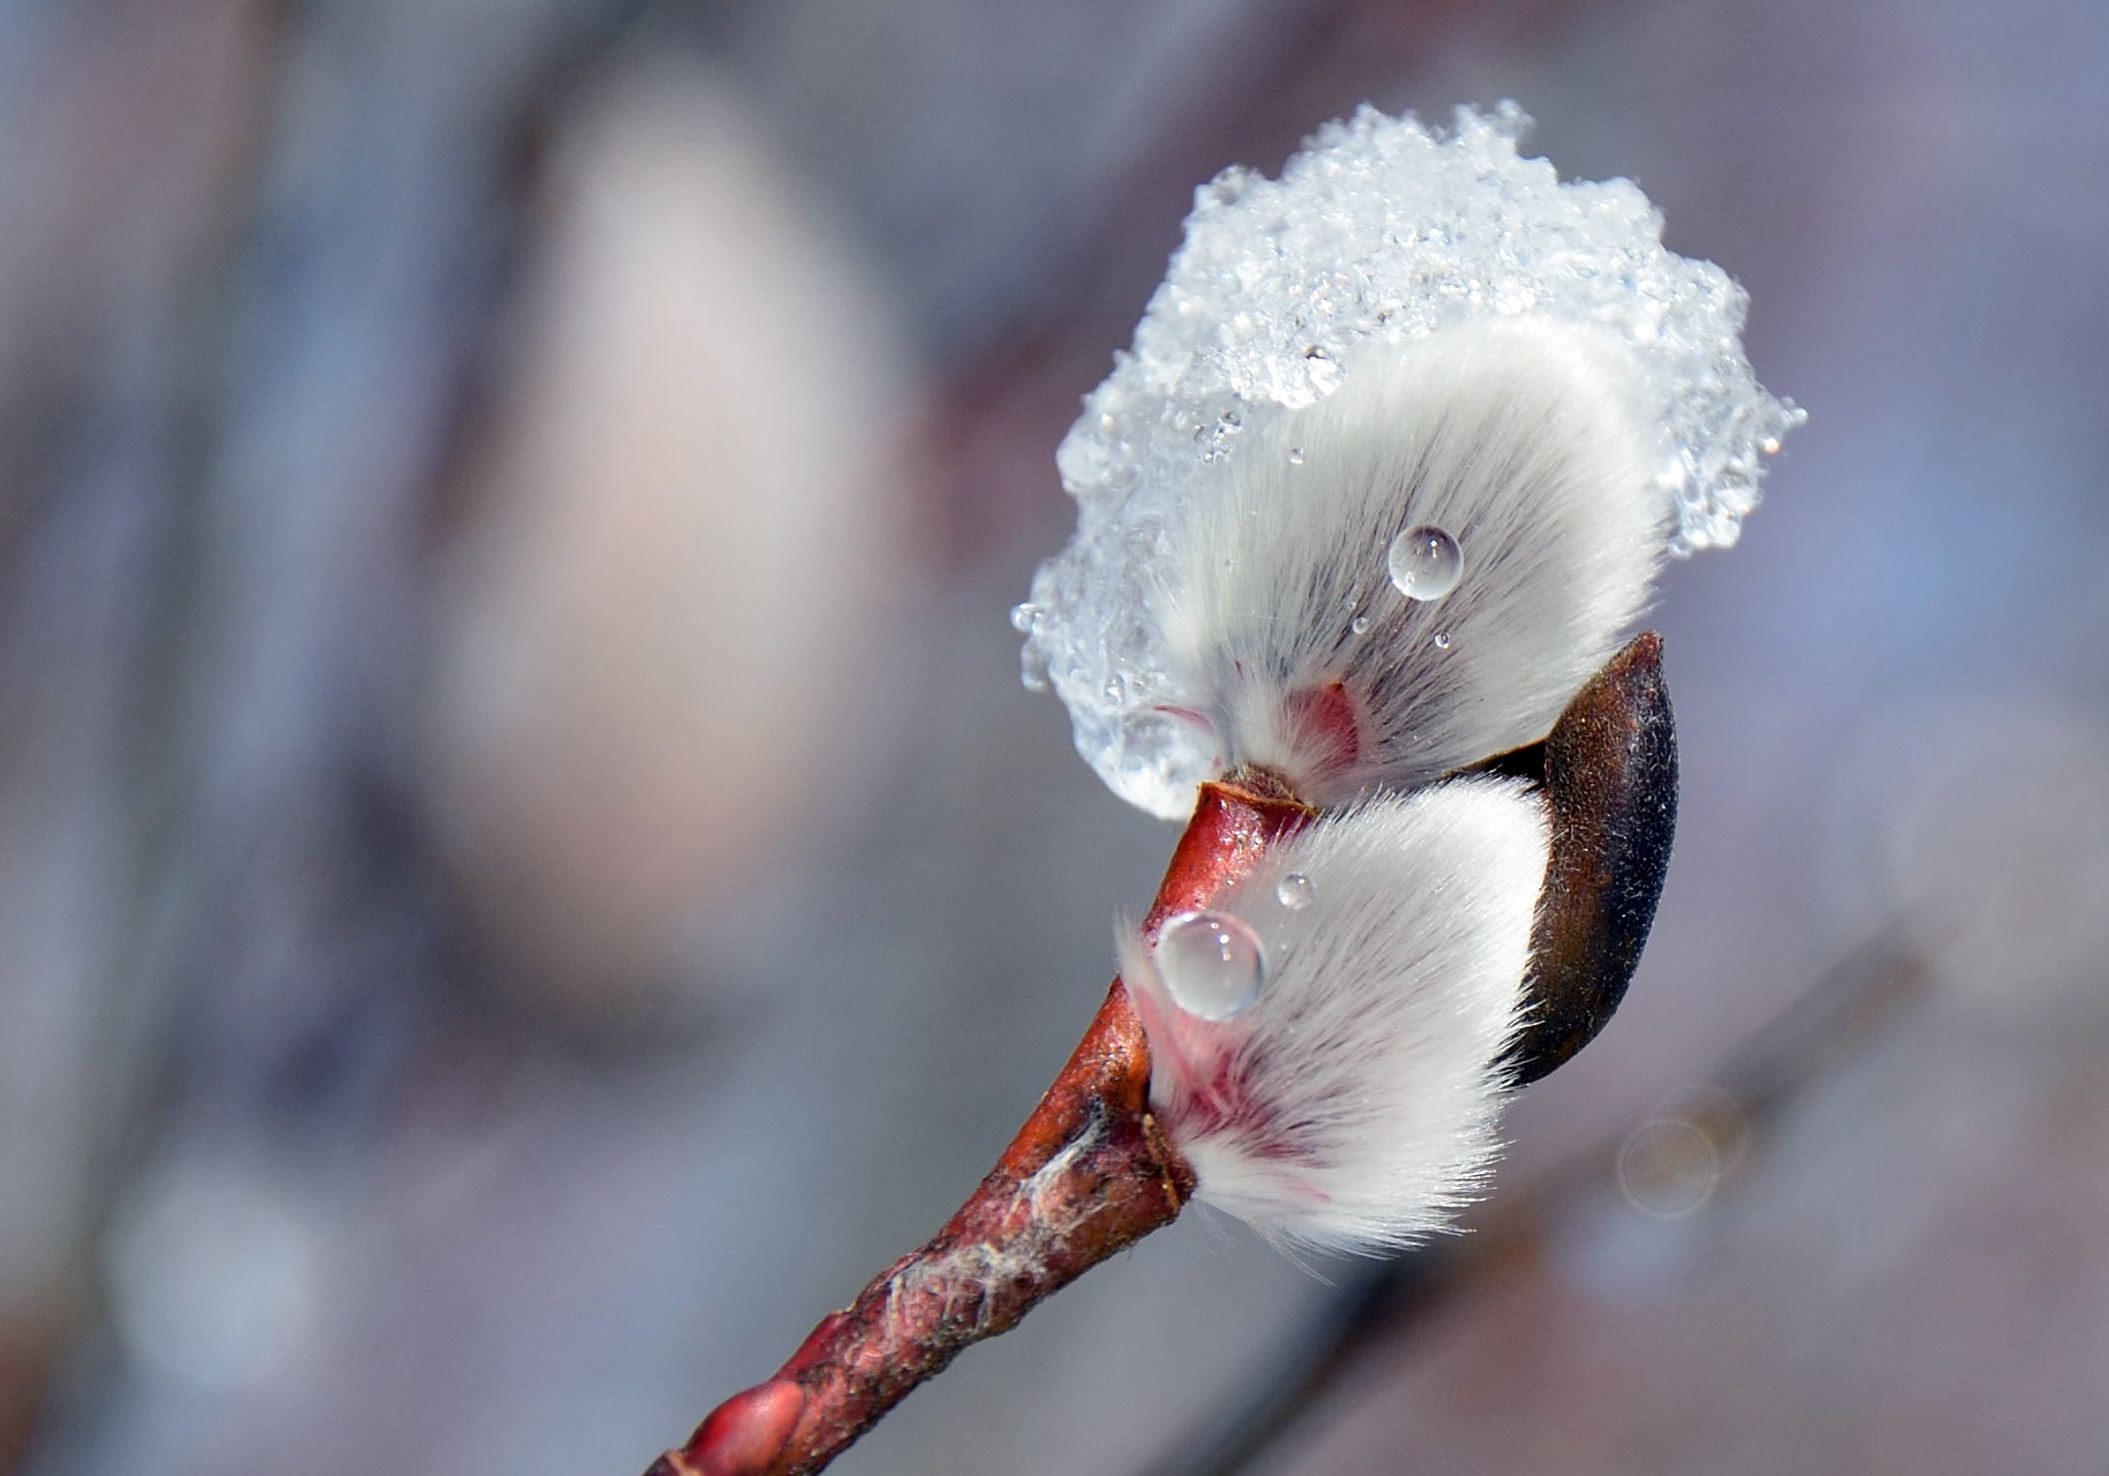
nature, branch, blossom, cold, winter, bird, growth, flower, bloom, frost, wildlife, ice, spring, beak, frozen, close up, iced, vertebrate, finch, frosty, bud, hoarfrost, macro photography, ice pearls, pussy willow, perching bird, end of winter, too early